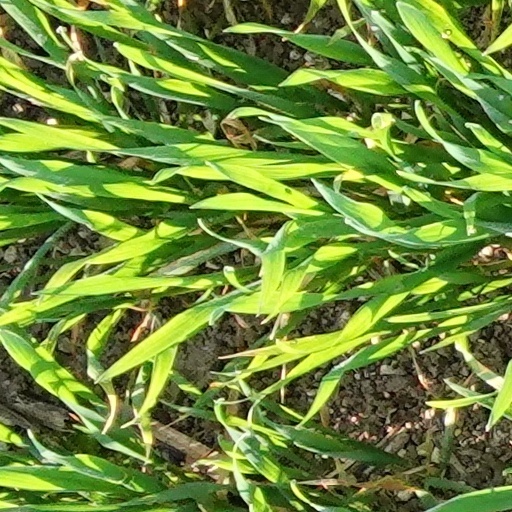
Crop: wheat